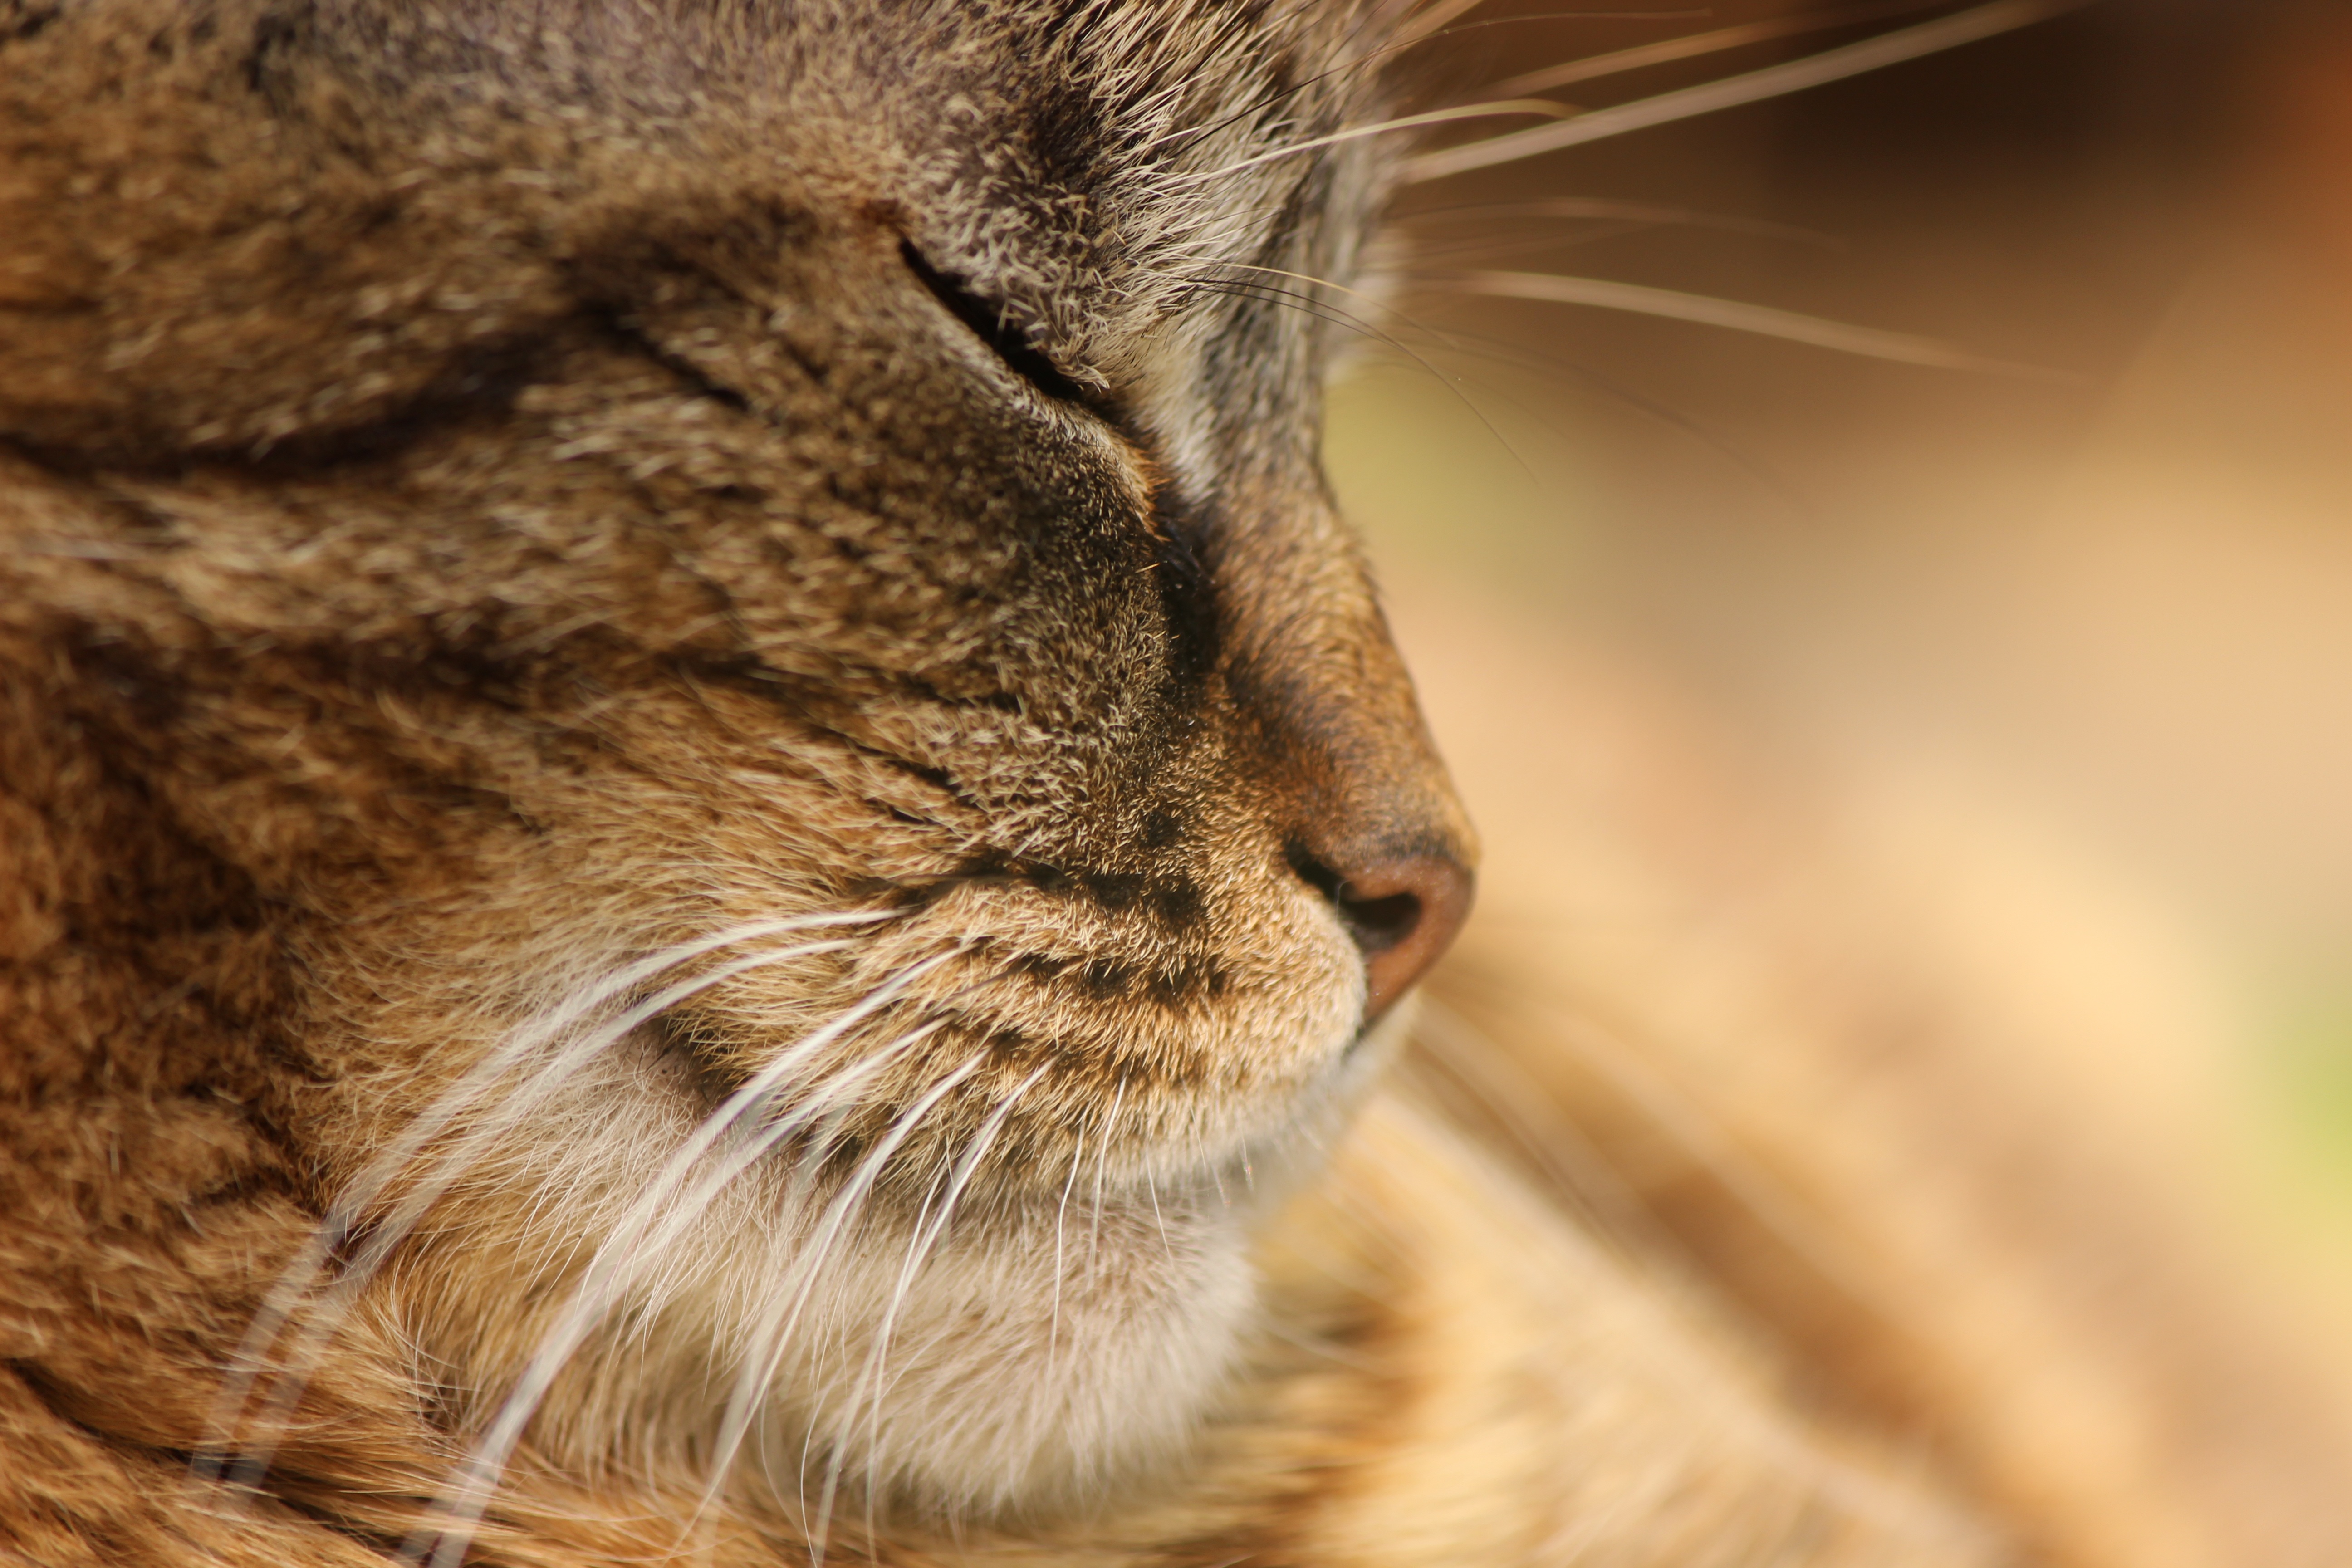
animal, pet, portrait, cat, macro, brown, mammal, close, fauna, close up, face, nose, whiskers, sleep, snout, vertebrate, animal portrait, satisfied, tabby cat, wild cat, small to medium sized cats, cat like mammal